Grand Trunk Western Railroad

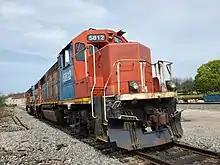
GTW 5812, an EMD GP38-2, in Waukesha, Wisconsin, on May 16, 2020.

Other steam locomotives in GTW's fleet at the time included the Mikado type 2-8-2s built by Baldwin Locomotive Works and Alco, primarily used in mainline freight service. Pacific type and Mountain type locomotives, also built by the Baldwin Locomotive Works (BLW) and American Locomotive Company (ALCO) in the 1920s, and Ten-Wheelers built around 1900 began in mainline service but later were eventually both found mostly on branch lines and mixed train service. GTW also had a variety of other models of steam engines, including several 0-8-0 and 0-6-0 switching locomotives used to move rolling stock around in rail yards.